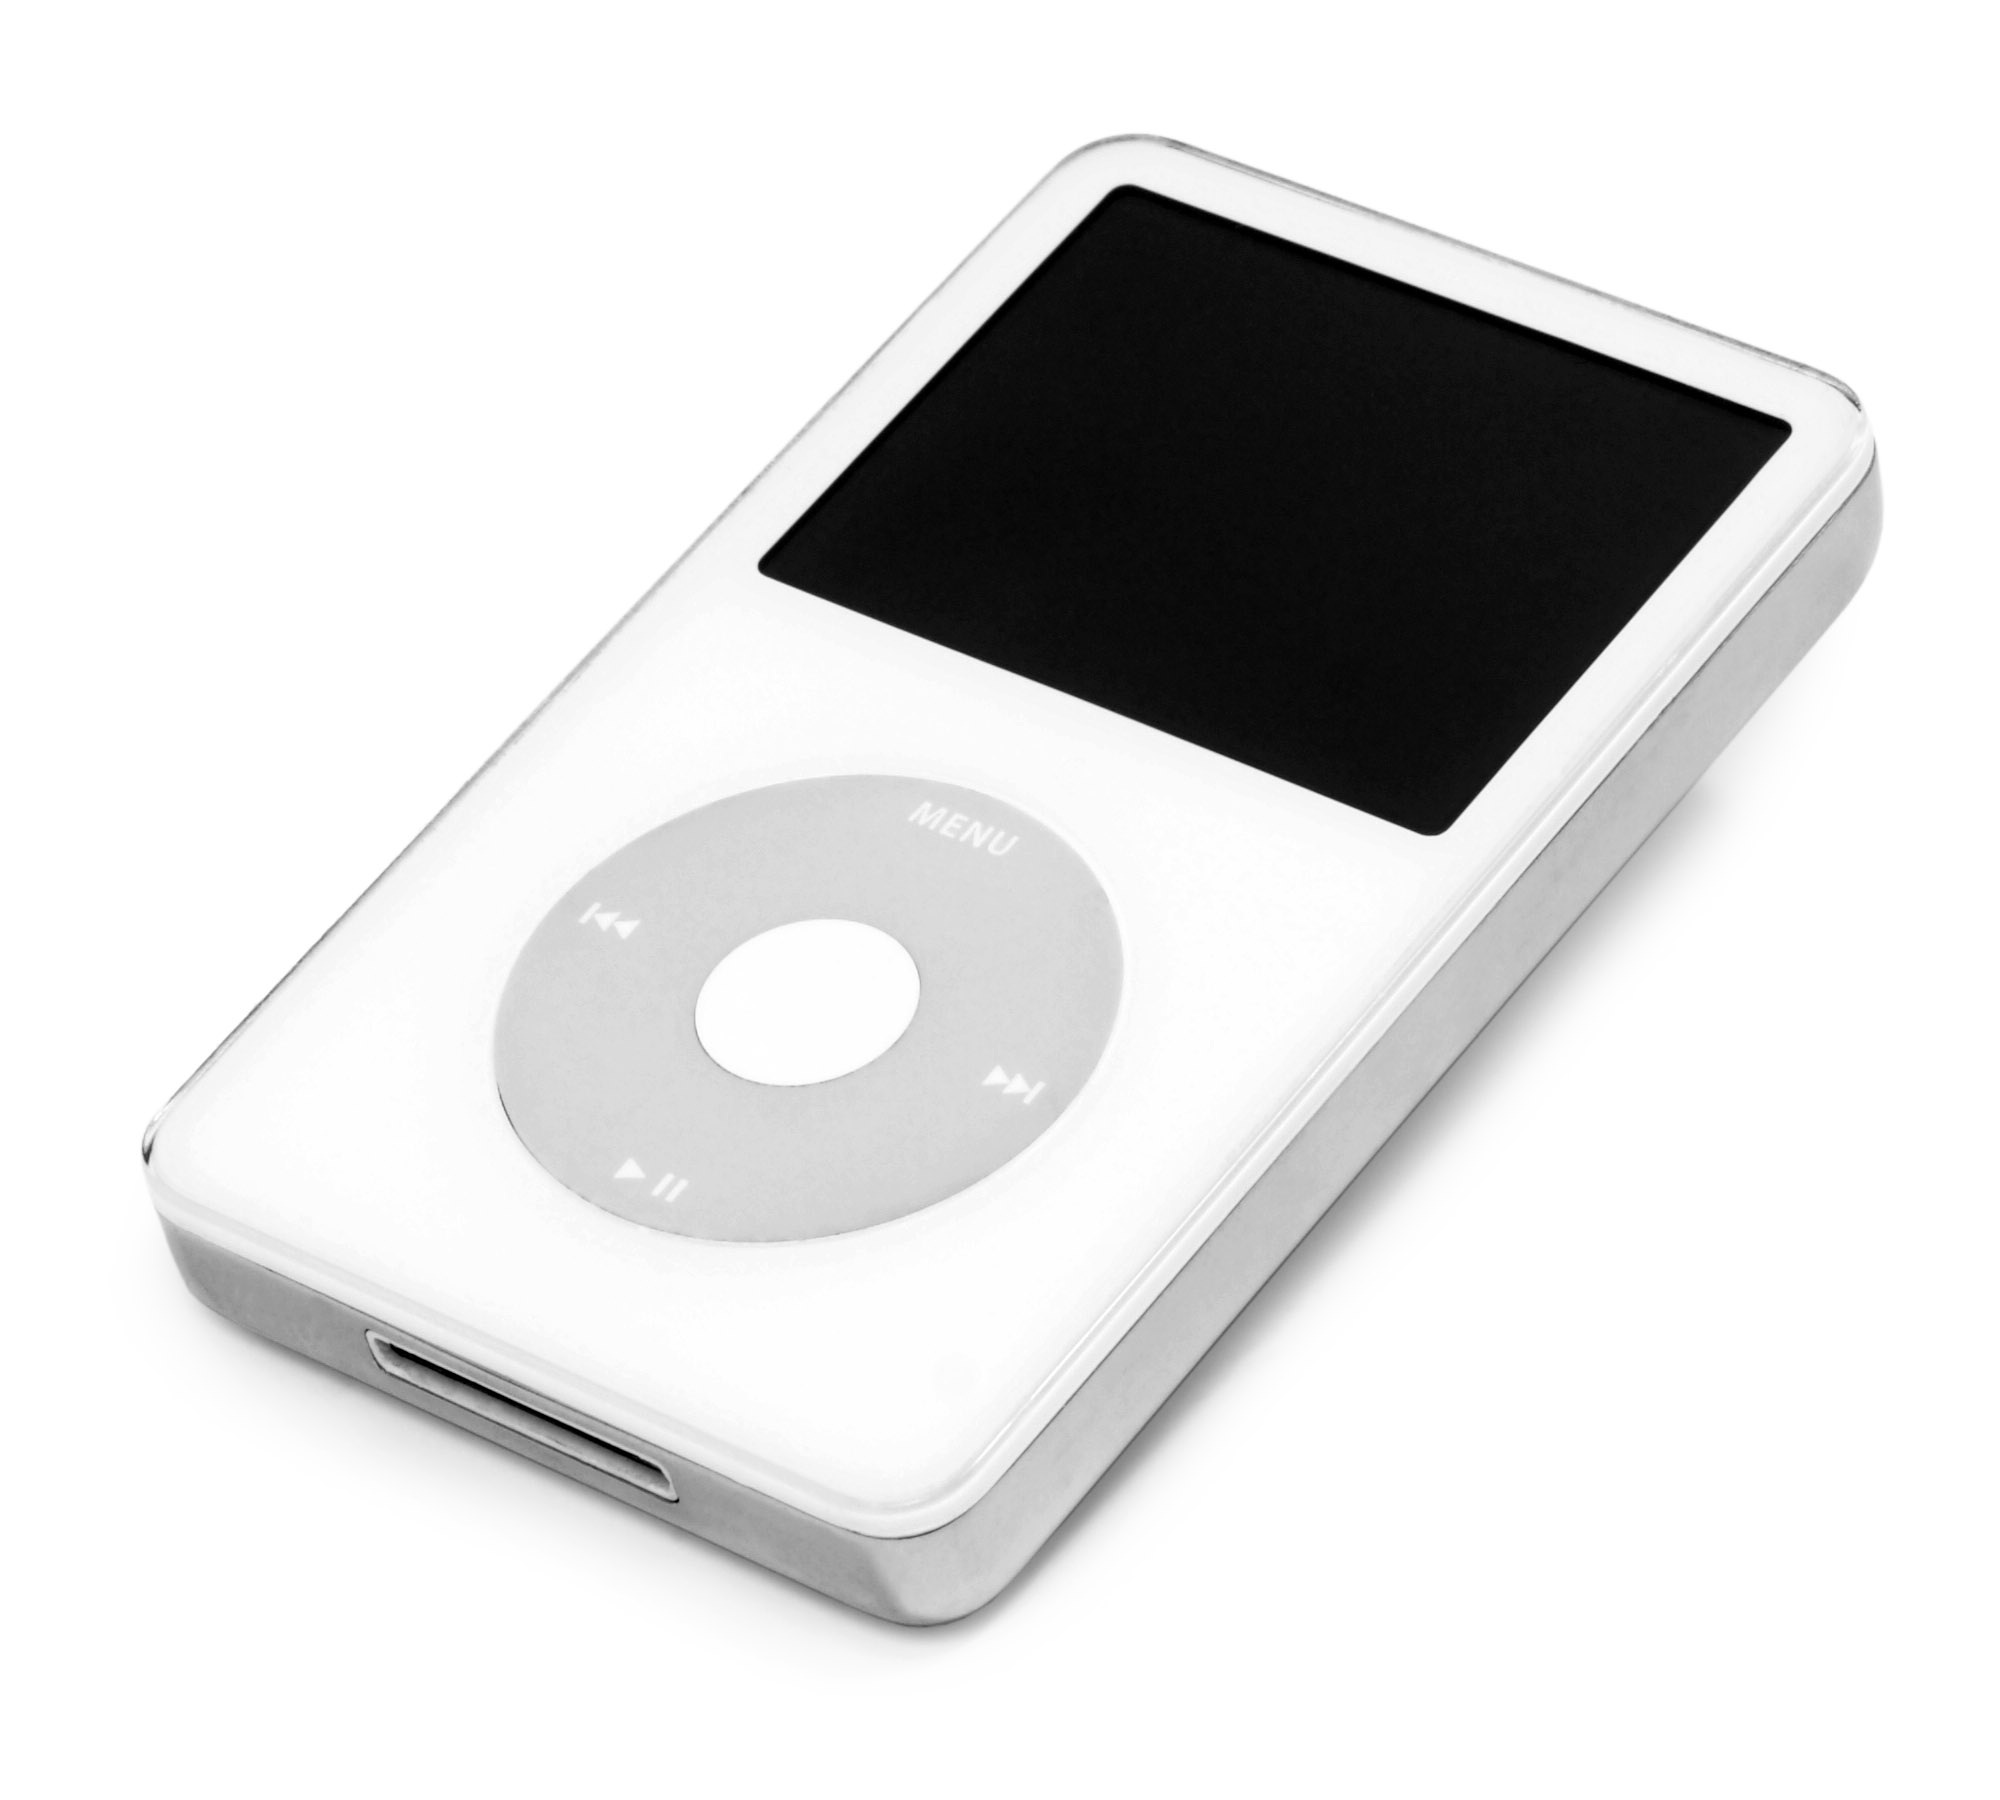
technology, white, product, font, electronics, classic, multimedia, ipod, mp3 player, portable media player, media player